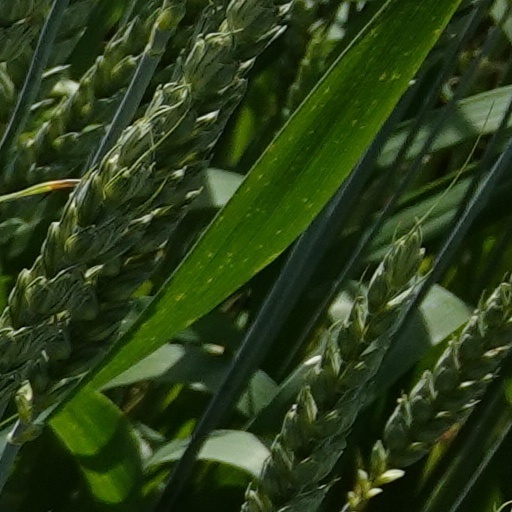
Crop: wheat